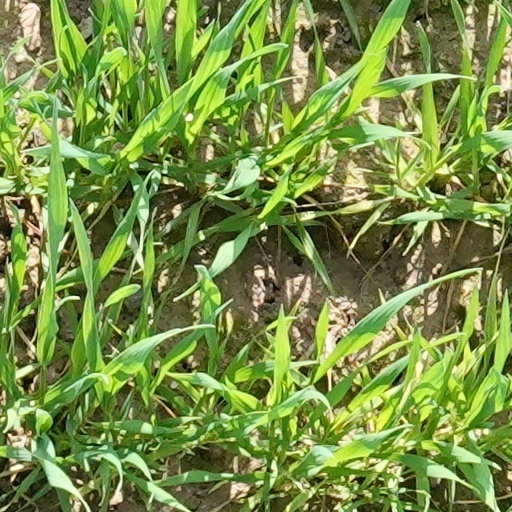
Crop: wheat